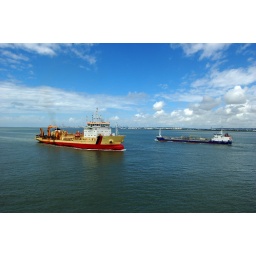
two cargo ships pass at the mouth of the river seine near honfluer